Allegra Spender

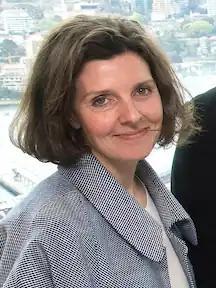
Spender in 2018

Allegra Spender (born 10 March 1978) is an Australian politician and businesswoman. She is currently the member of parliament for Wentworth, having originally won the seat at the 2022 Australian federal election. She is one of a number of centrist community independents (sometimes described as "teal independents" by the media) who won election on a platform of action on climate change, economic reform, political integrity, and gender equality.